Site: saxony
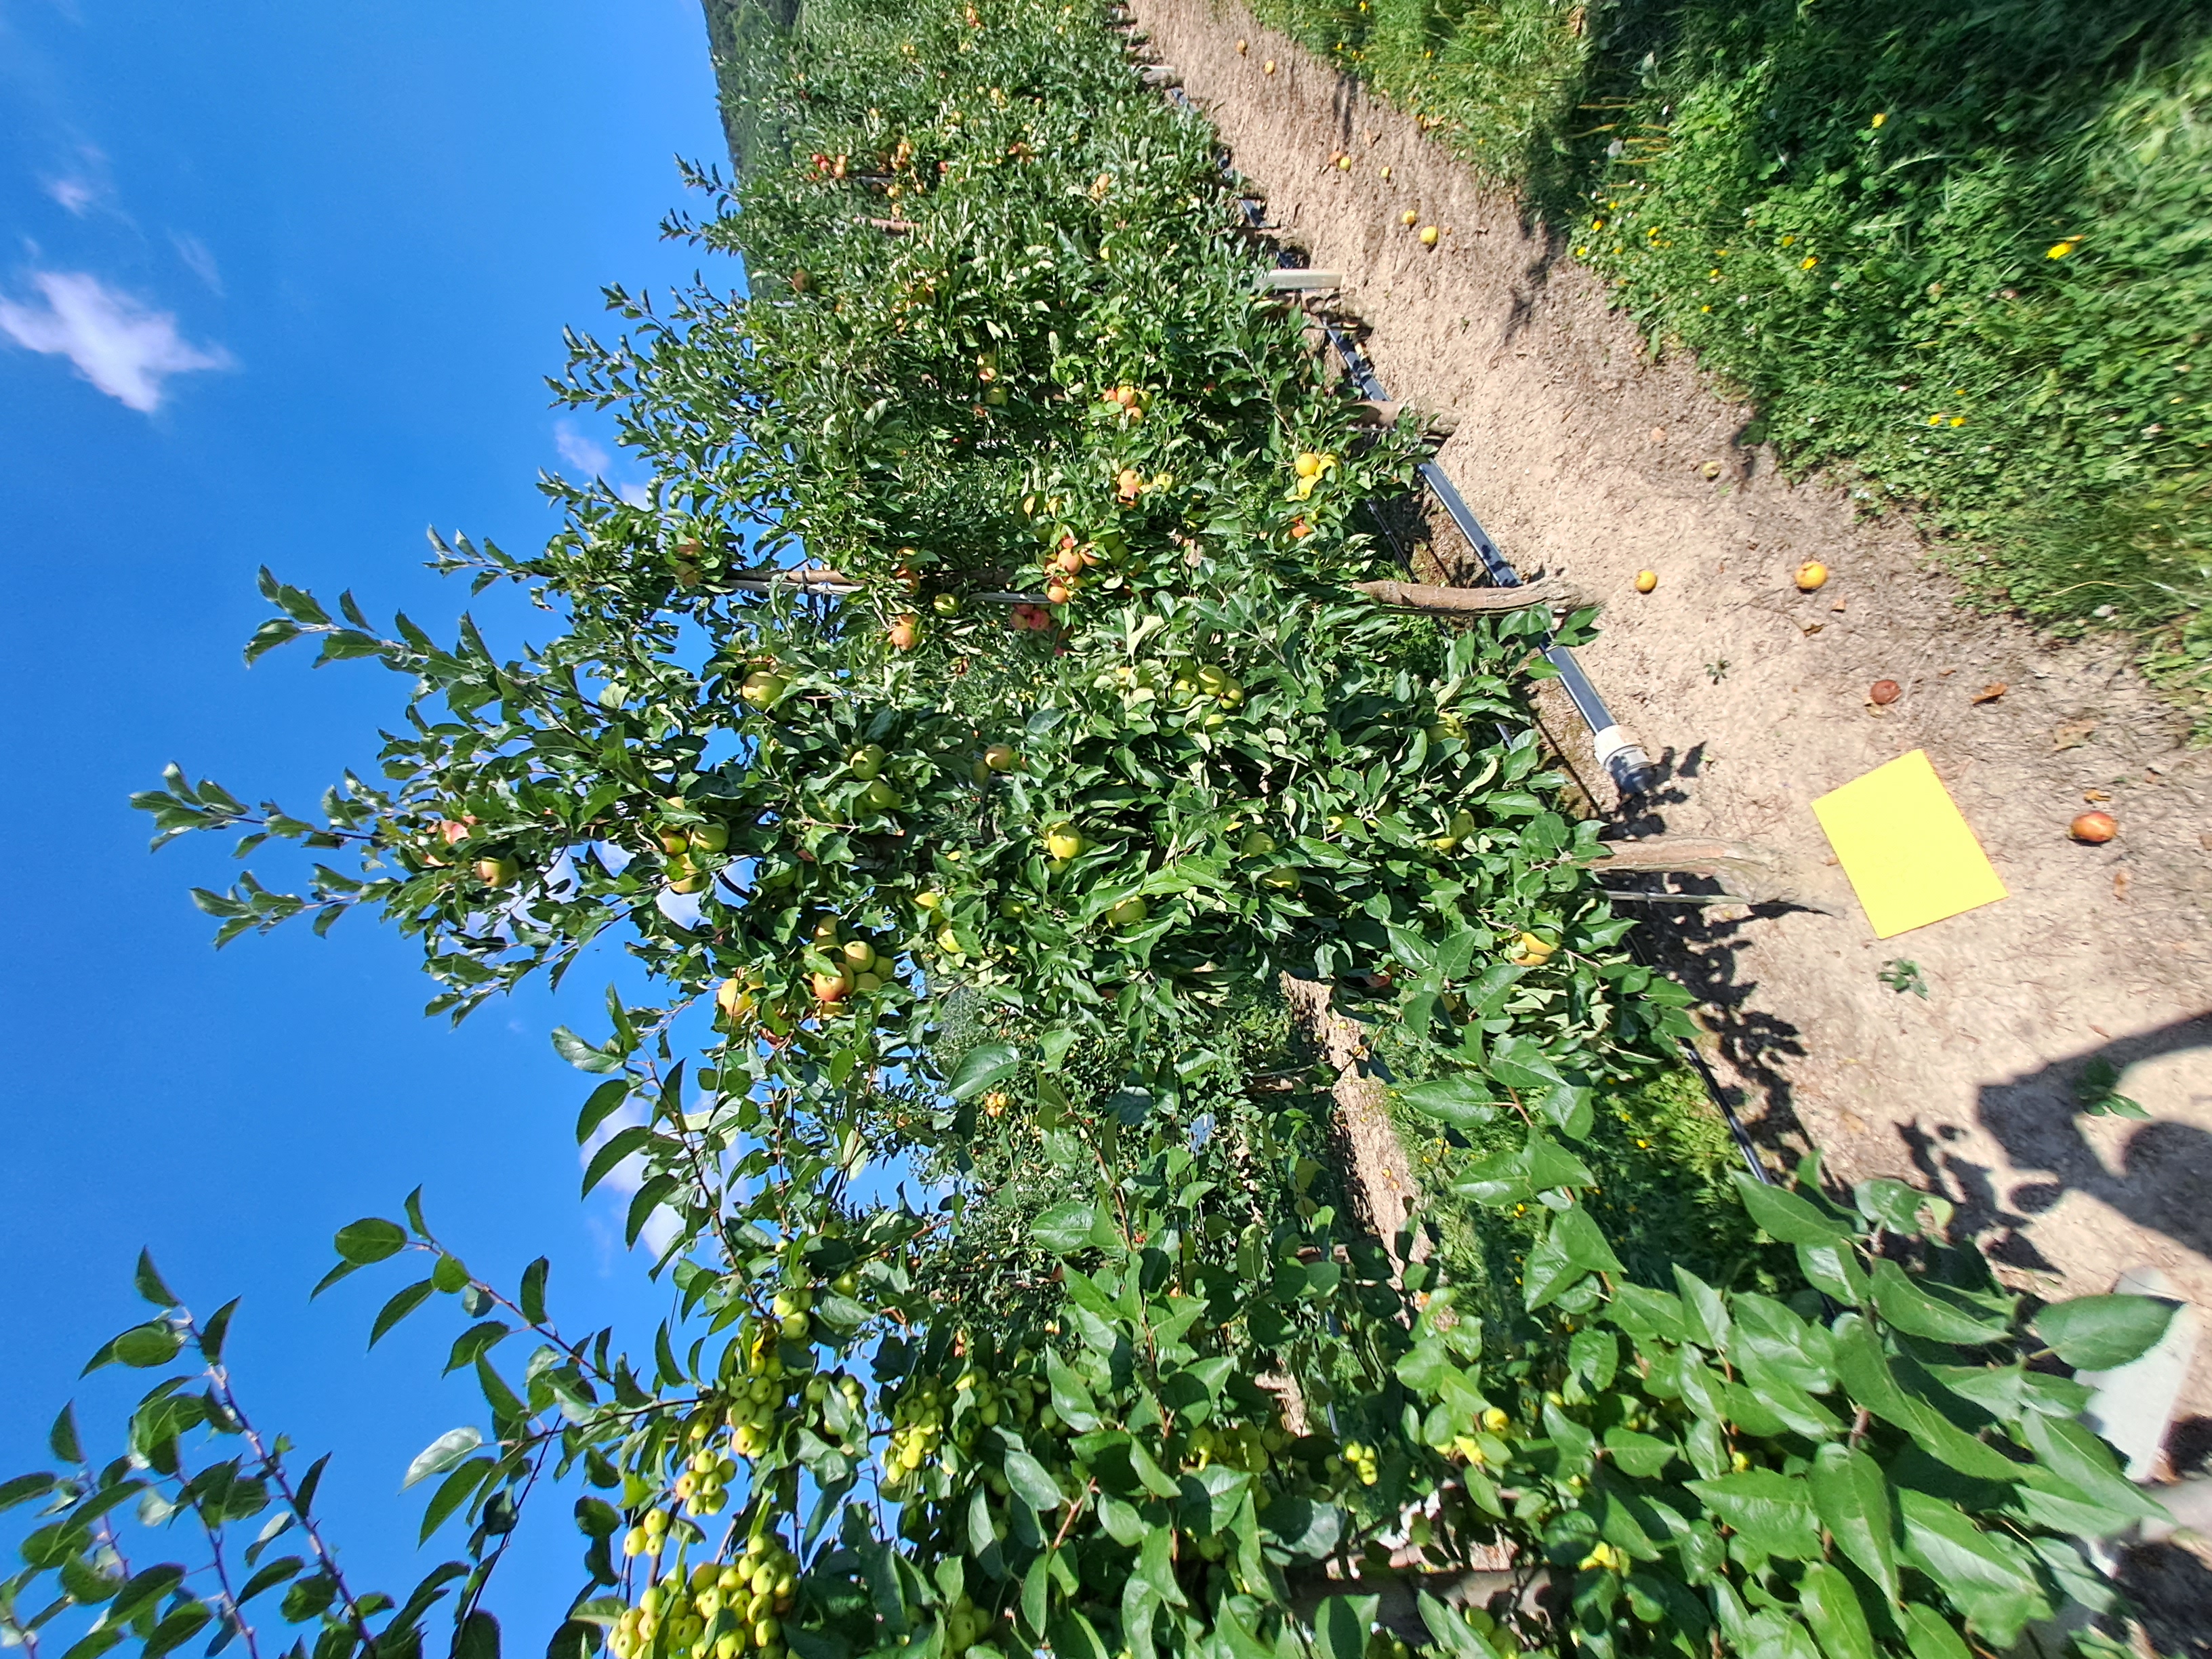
Growth stage (BBCH 81): Maturity of fruit and seed